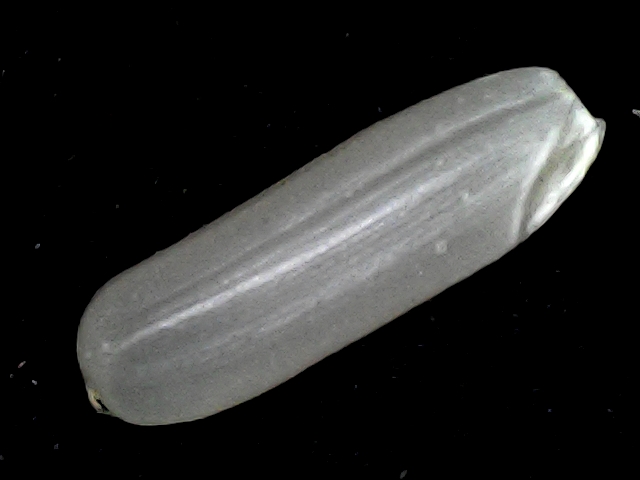
Rice variety: BD87